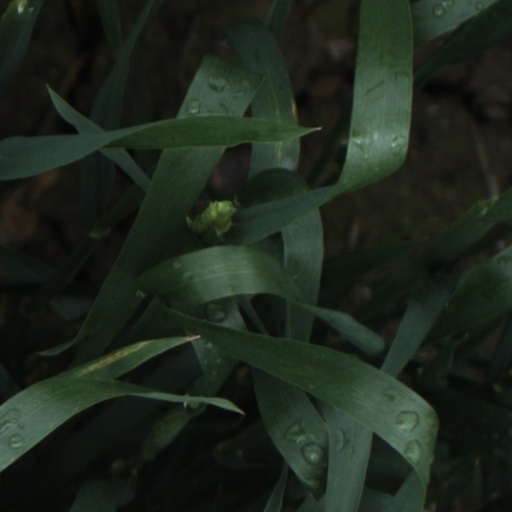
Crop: wheat